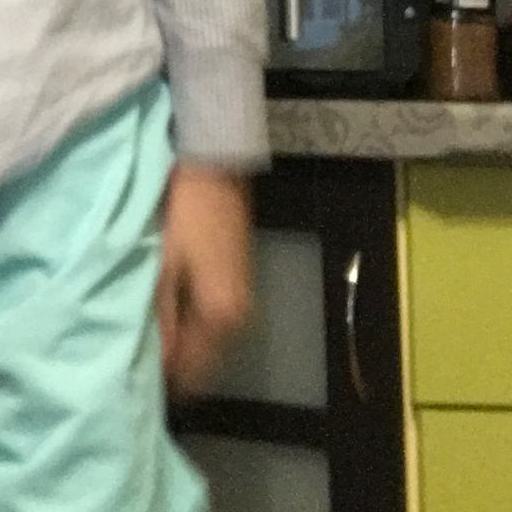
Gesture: no_gesture